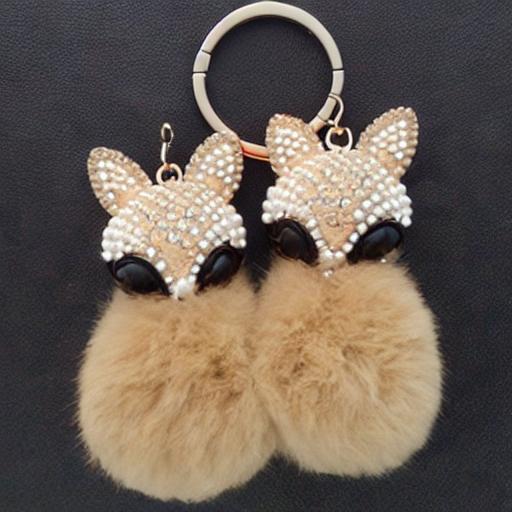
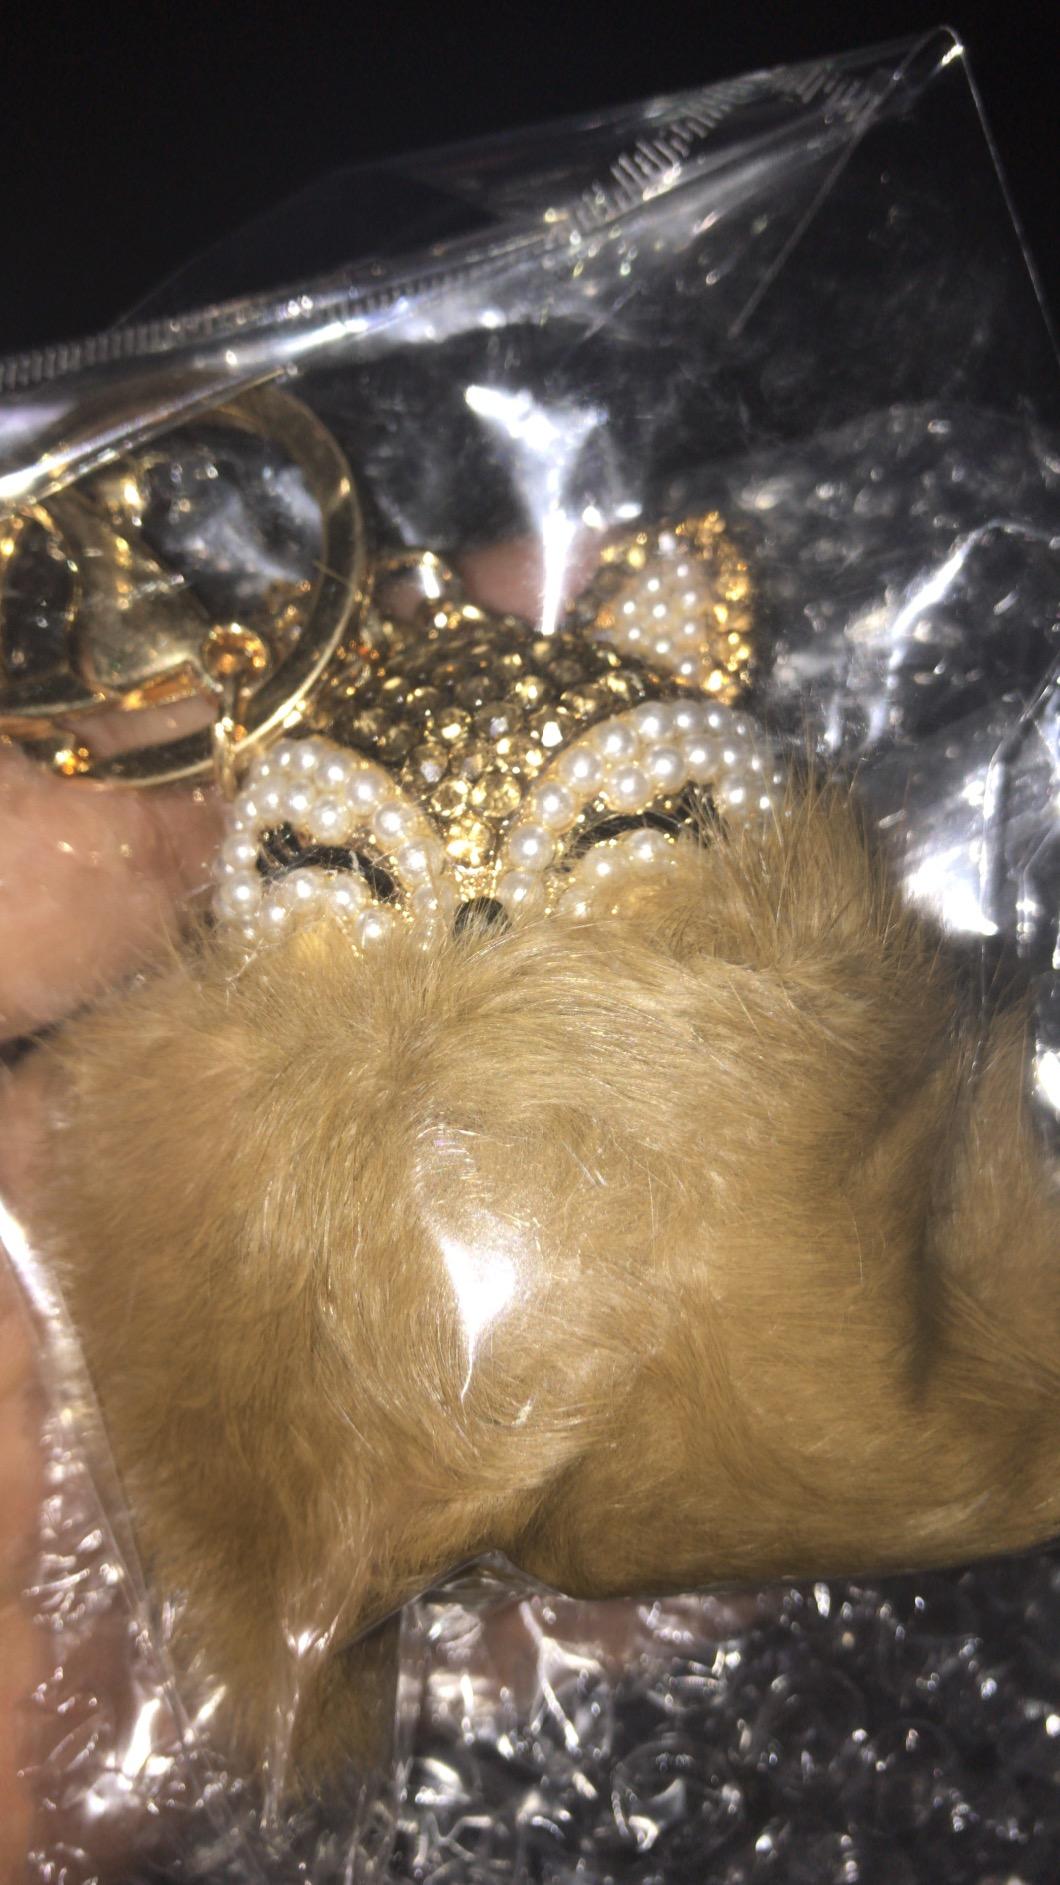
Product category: accessories_keychain
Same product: no